Memorial Reformed Church

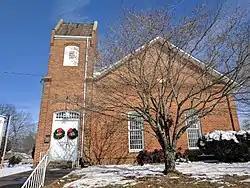

Memorial Reformed Church, also known as Memorial United Church of Christ, is a historic church located at 201 E. Main Street in Maiden, Catawba County, North Carolina. It was built in 1887, and is a brick church with Gothic Revival and Neoclassical style design elements. In 1914, a two-stage bell tower with entrance was added to a corner of the church. Attached to the rear of the church in 1936–1937, is a Sunday School Building.